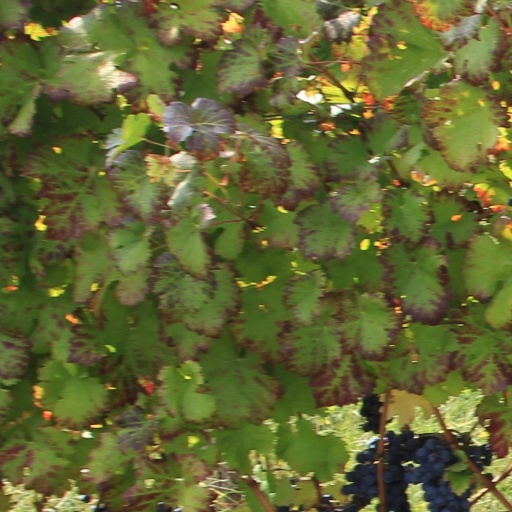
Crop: grape